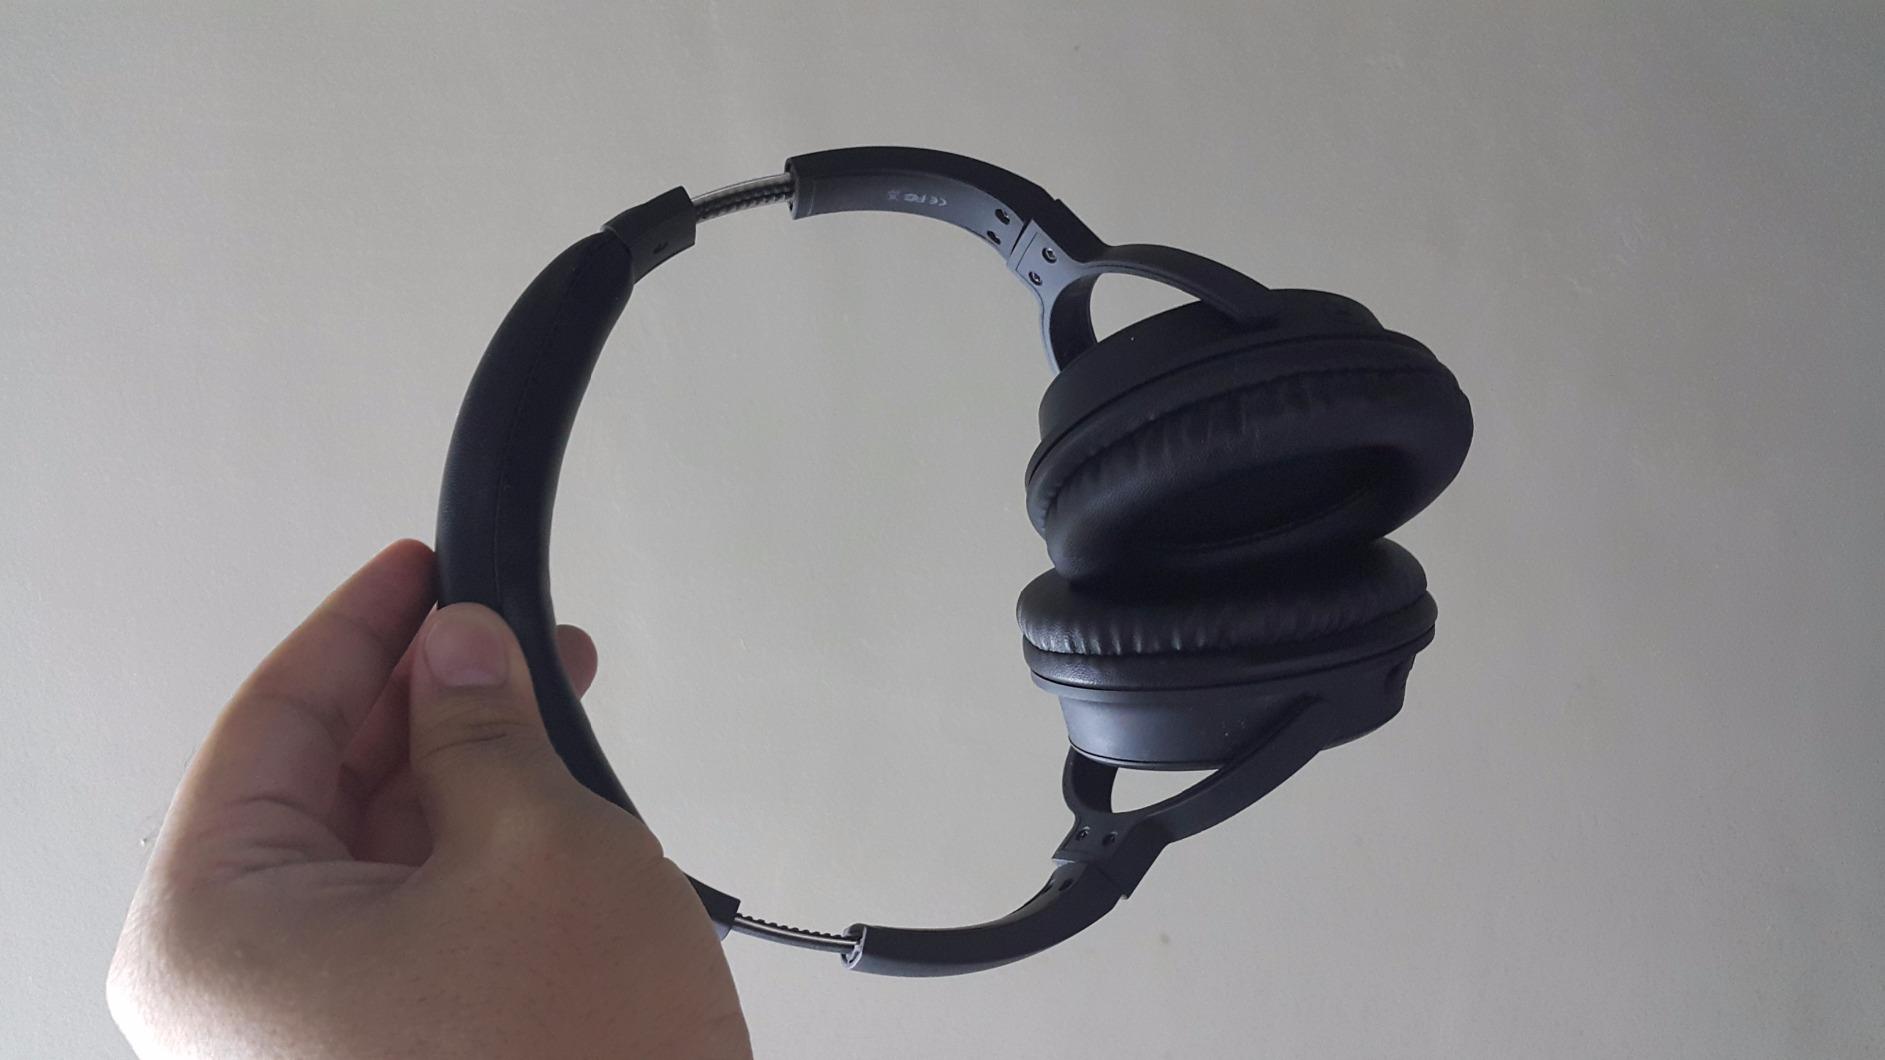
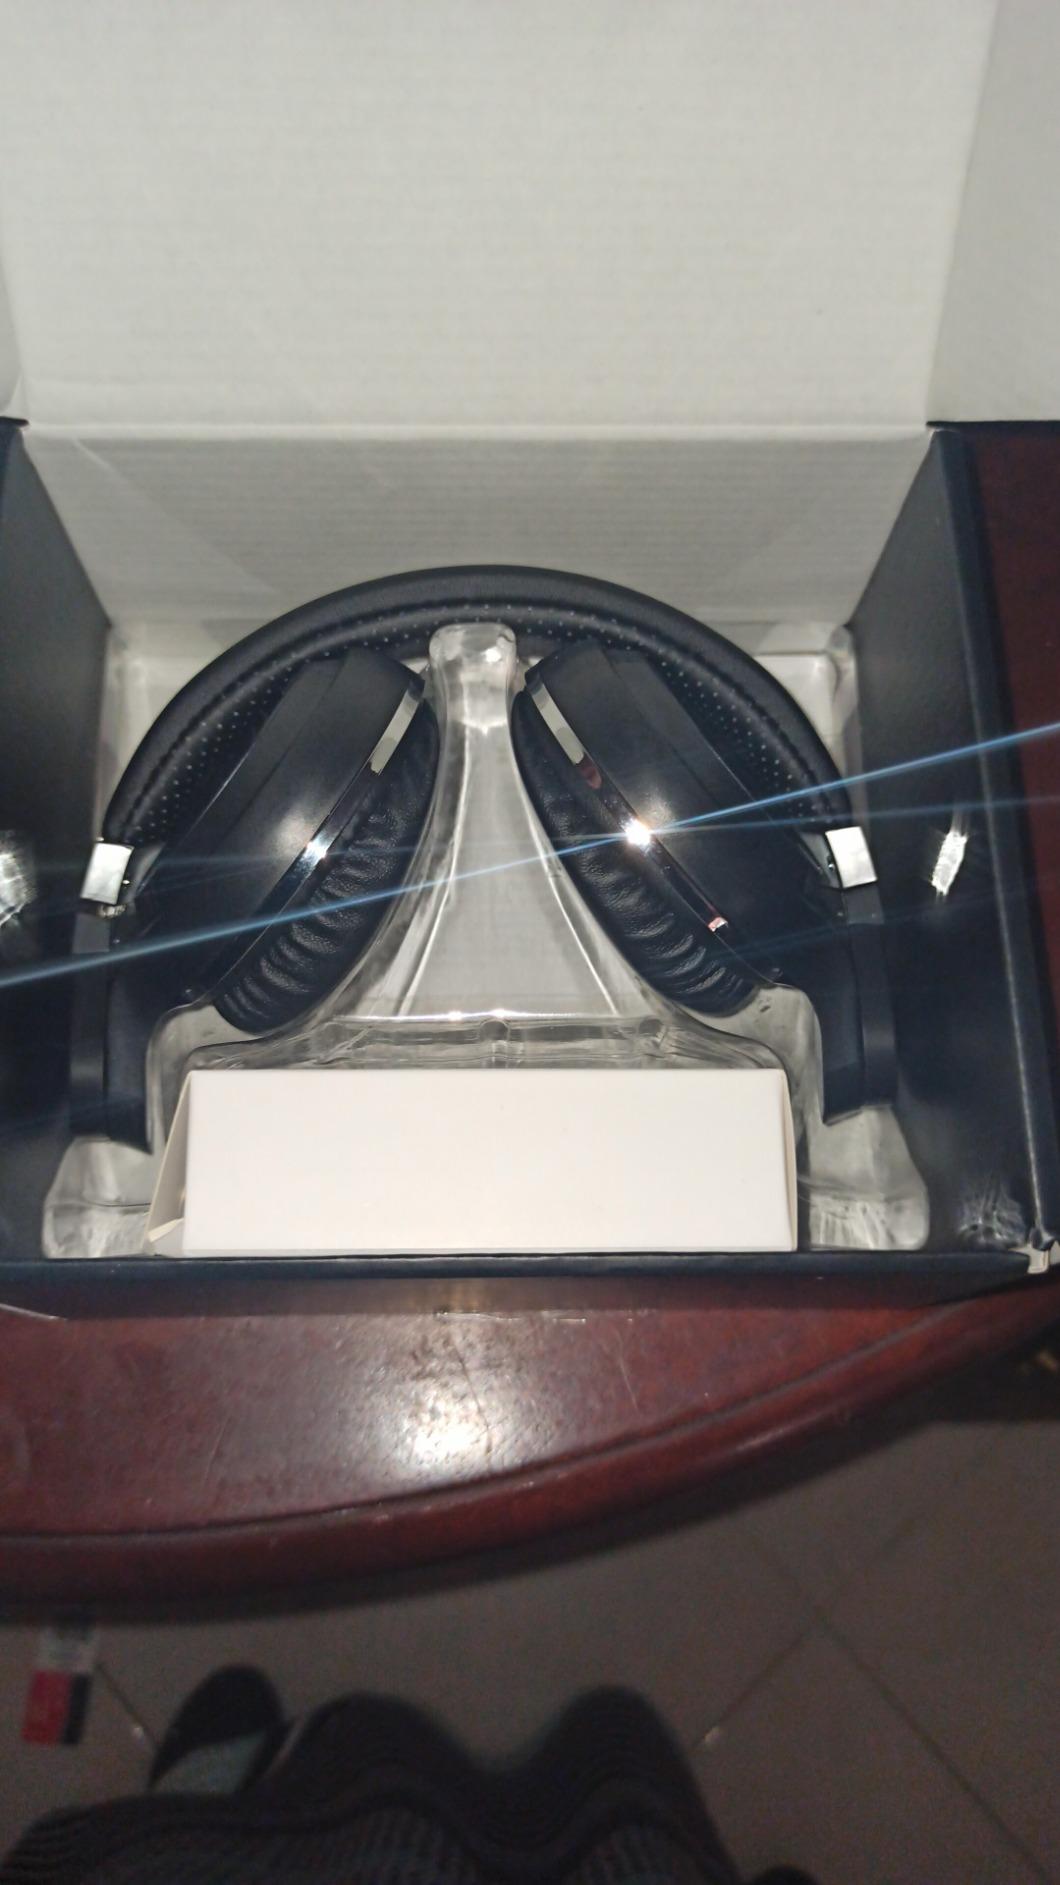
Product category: headphones
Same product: no